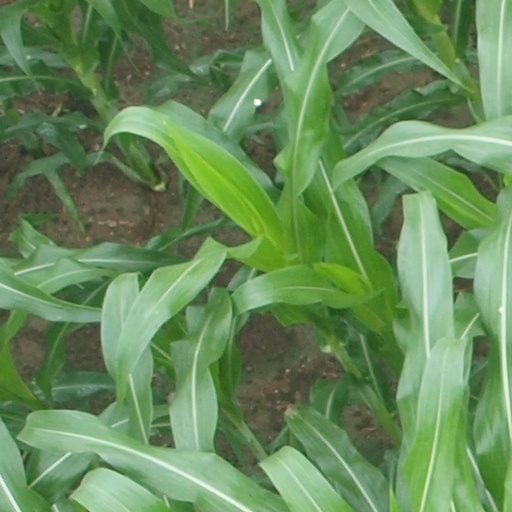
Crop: maize; corn